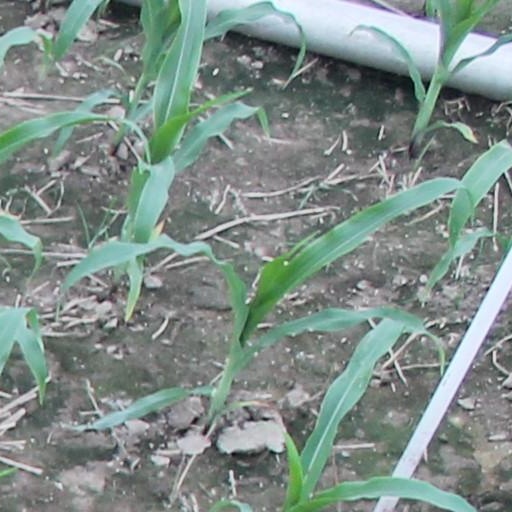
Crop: maize; corn